Jews Don't Count

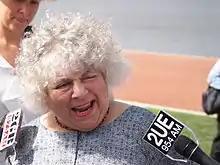
Miriam Margolyes was interviewed in "David Baddiel: Jews Don't Count".

"David Baddiel": "Jews Don't Count" received mixed reviews. Rebecca Nicholson, writing in "The Guardian", called it "a doc so shocking it sounds like a siren", praising the conversational tone of the documentary. Josh Howie in "The Jewish Chronicle" likewise praised the documentary, but also criticised elements: "Yes there’s the usual cop out about Israel, yes I don’t think Miriam Margolyes should be anywhere near a documentary about antisemitism". Ben Dowell gave a largely positive review in "The Times", writing that "there were times when it felt almost in danger of becoming relentlessly irrefutable", and Dan Einav of "The Financial Times" similarly praised the documentary, but noted a lack of direct interview of "someone who represents the left-wing indifference or obliviousness towards Jews which he discusses".